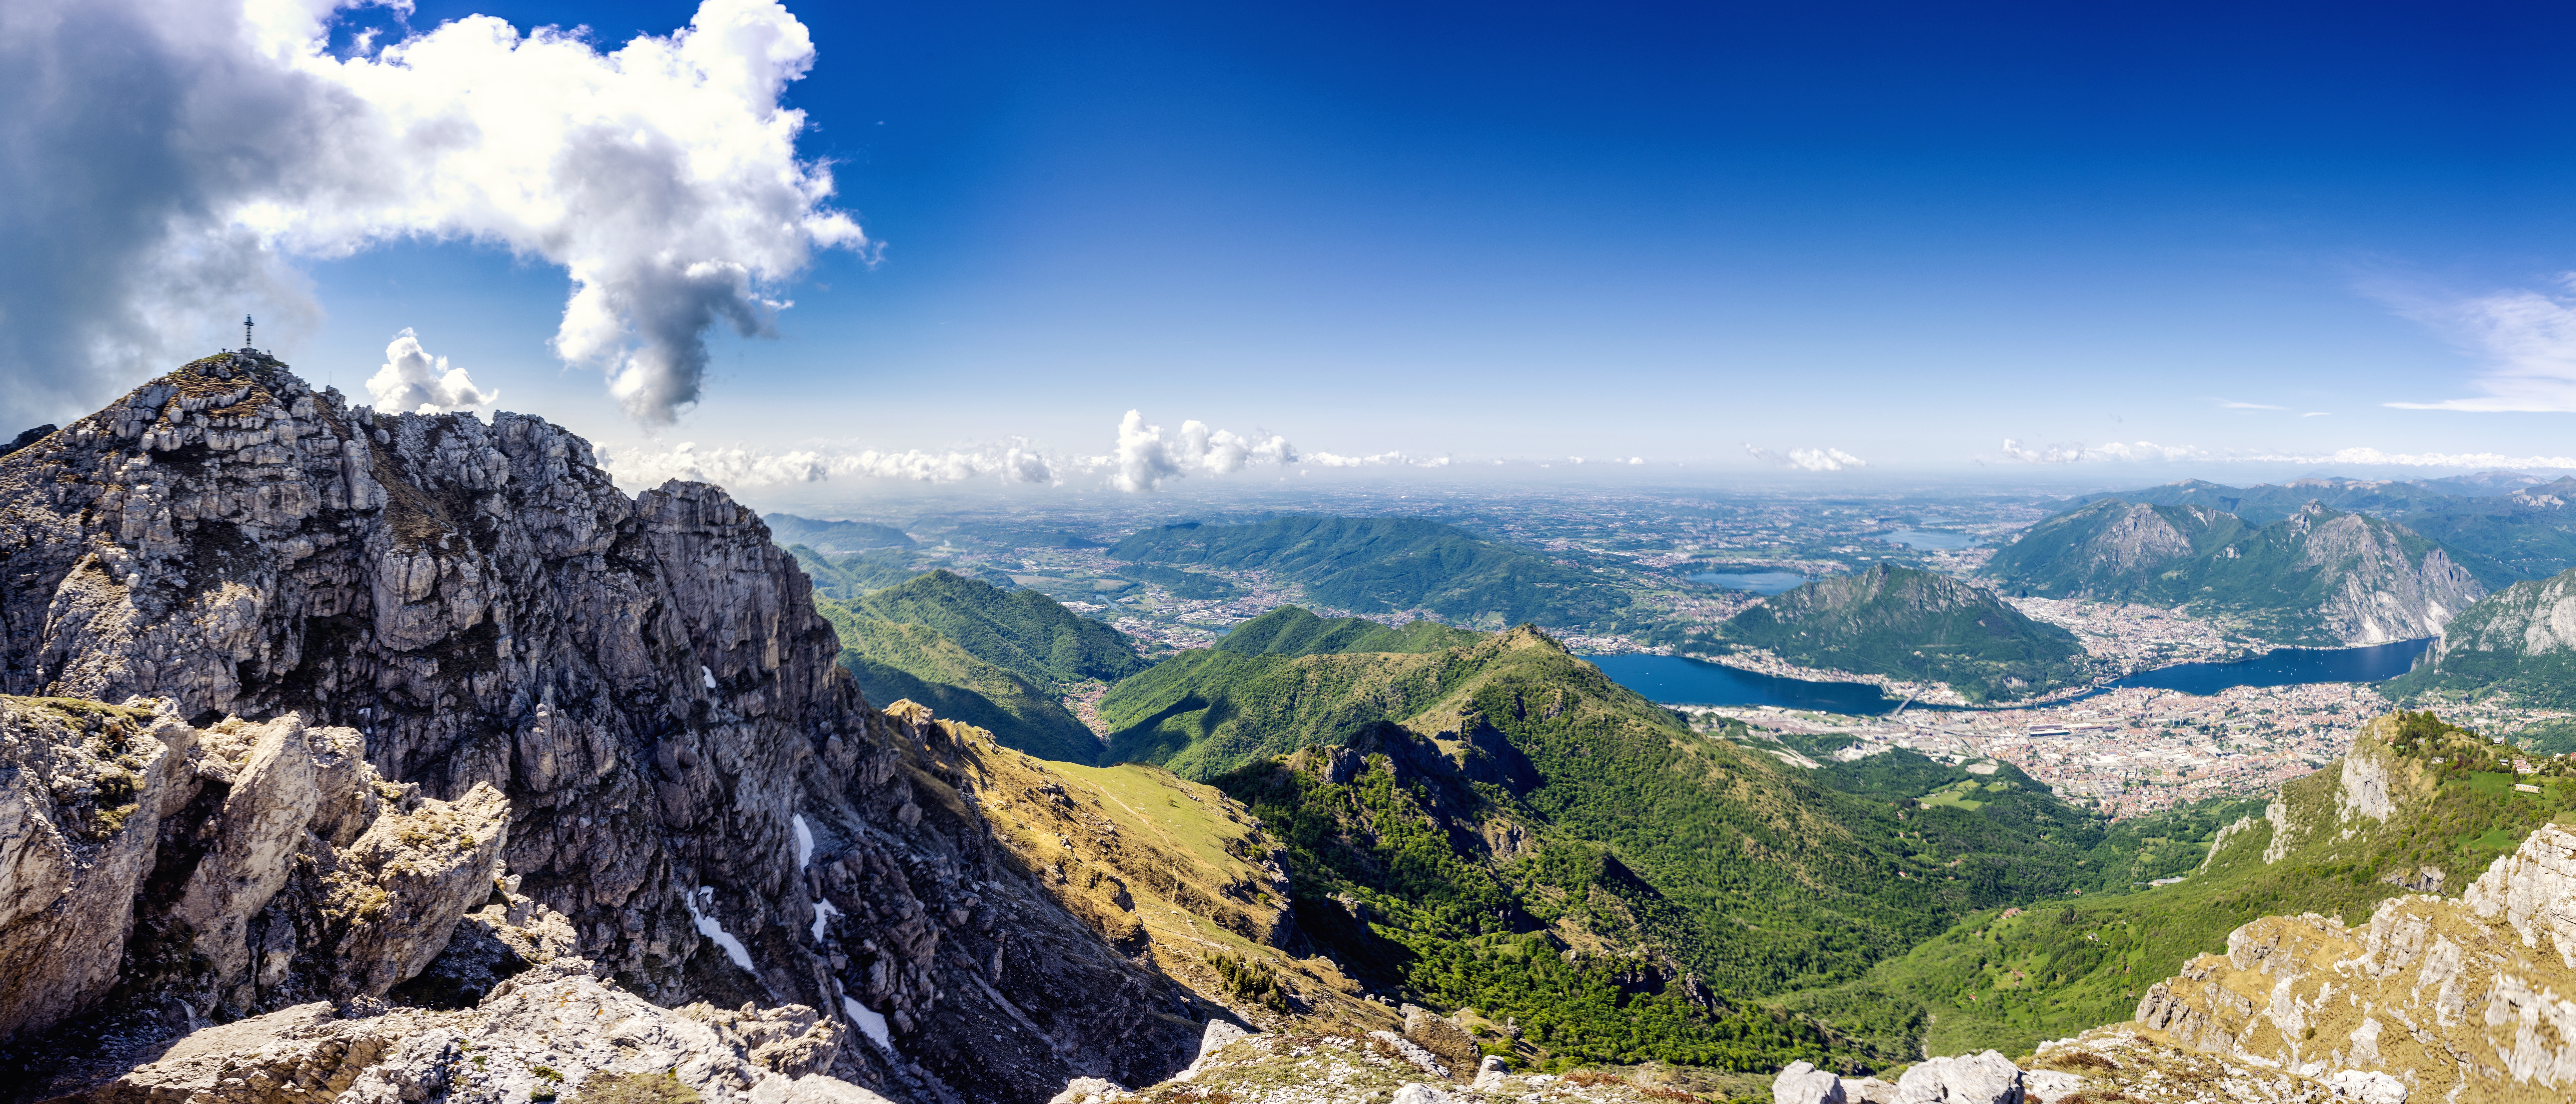
landscape, water, forest, rock, wilderness, mountain, cloud, hill, adventure, valley, mountain range, panorama, summer, vacation, travel, daytime, high, sight, scenic, hike, rock formation, tourism, ridge, summit, mountain peak, outdoors, alps, plateau, fell, landform, mountain pass, geographical feature, mountainous landforms